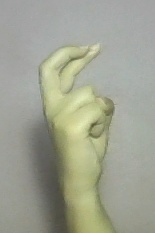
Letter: zay